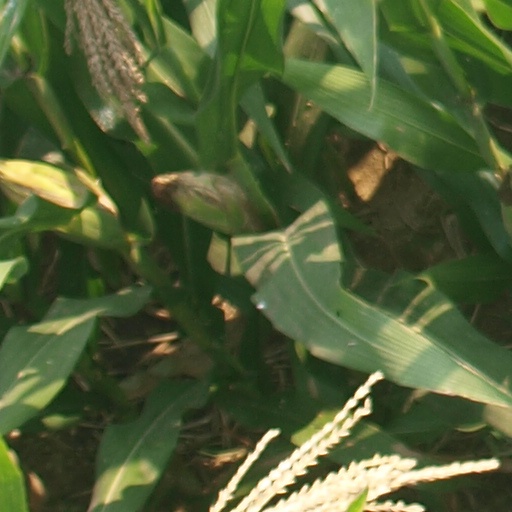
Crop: maize; corn